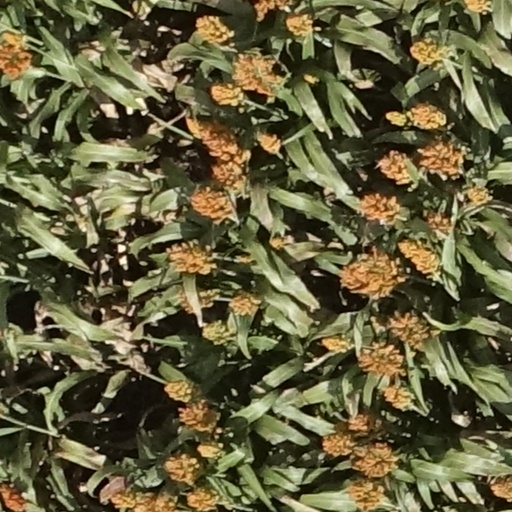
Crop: sorghum